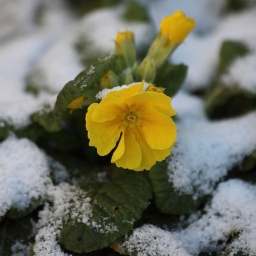
A yellow flower figths against the weight of snow, february 2010, Solihull, near Birmingham, England.